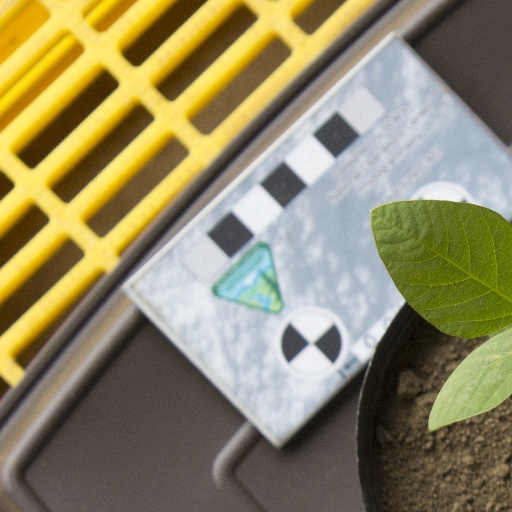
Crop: soybean